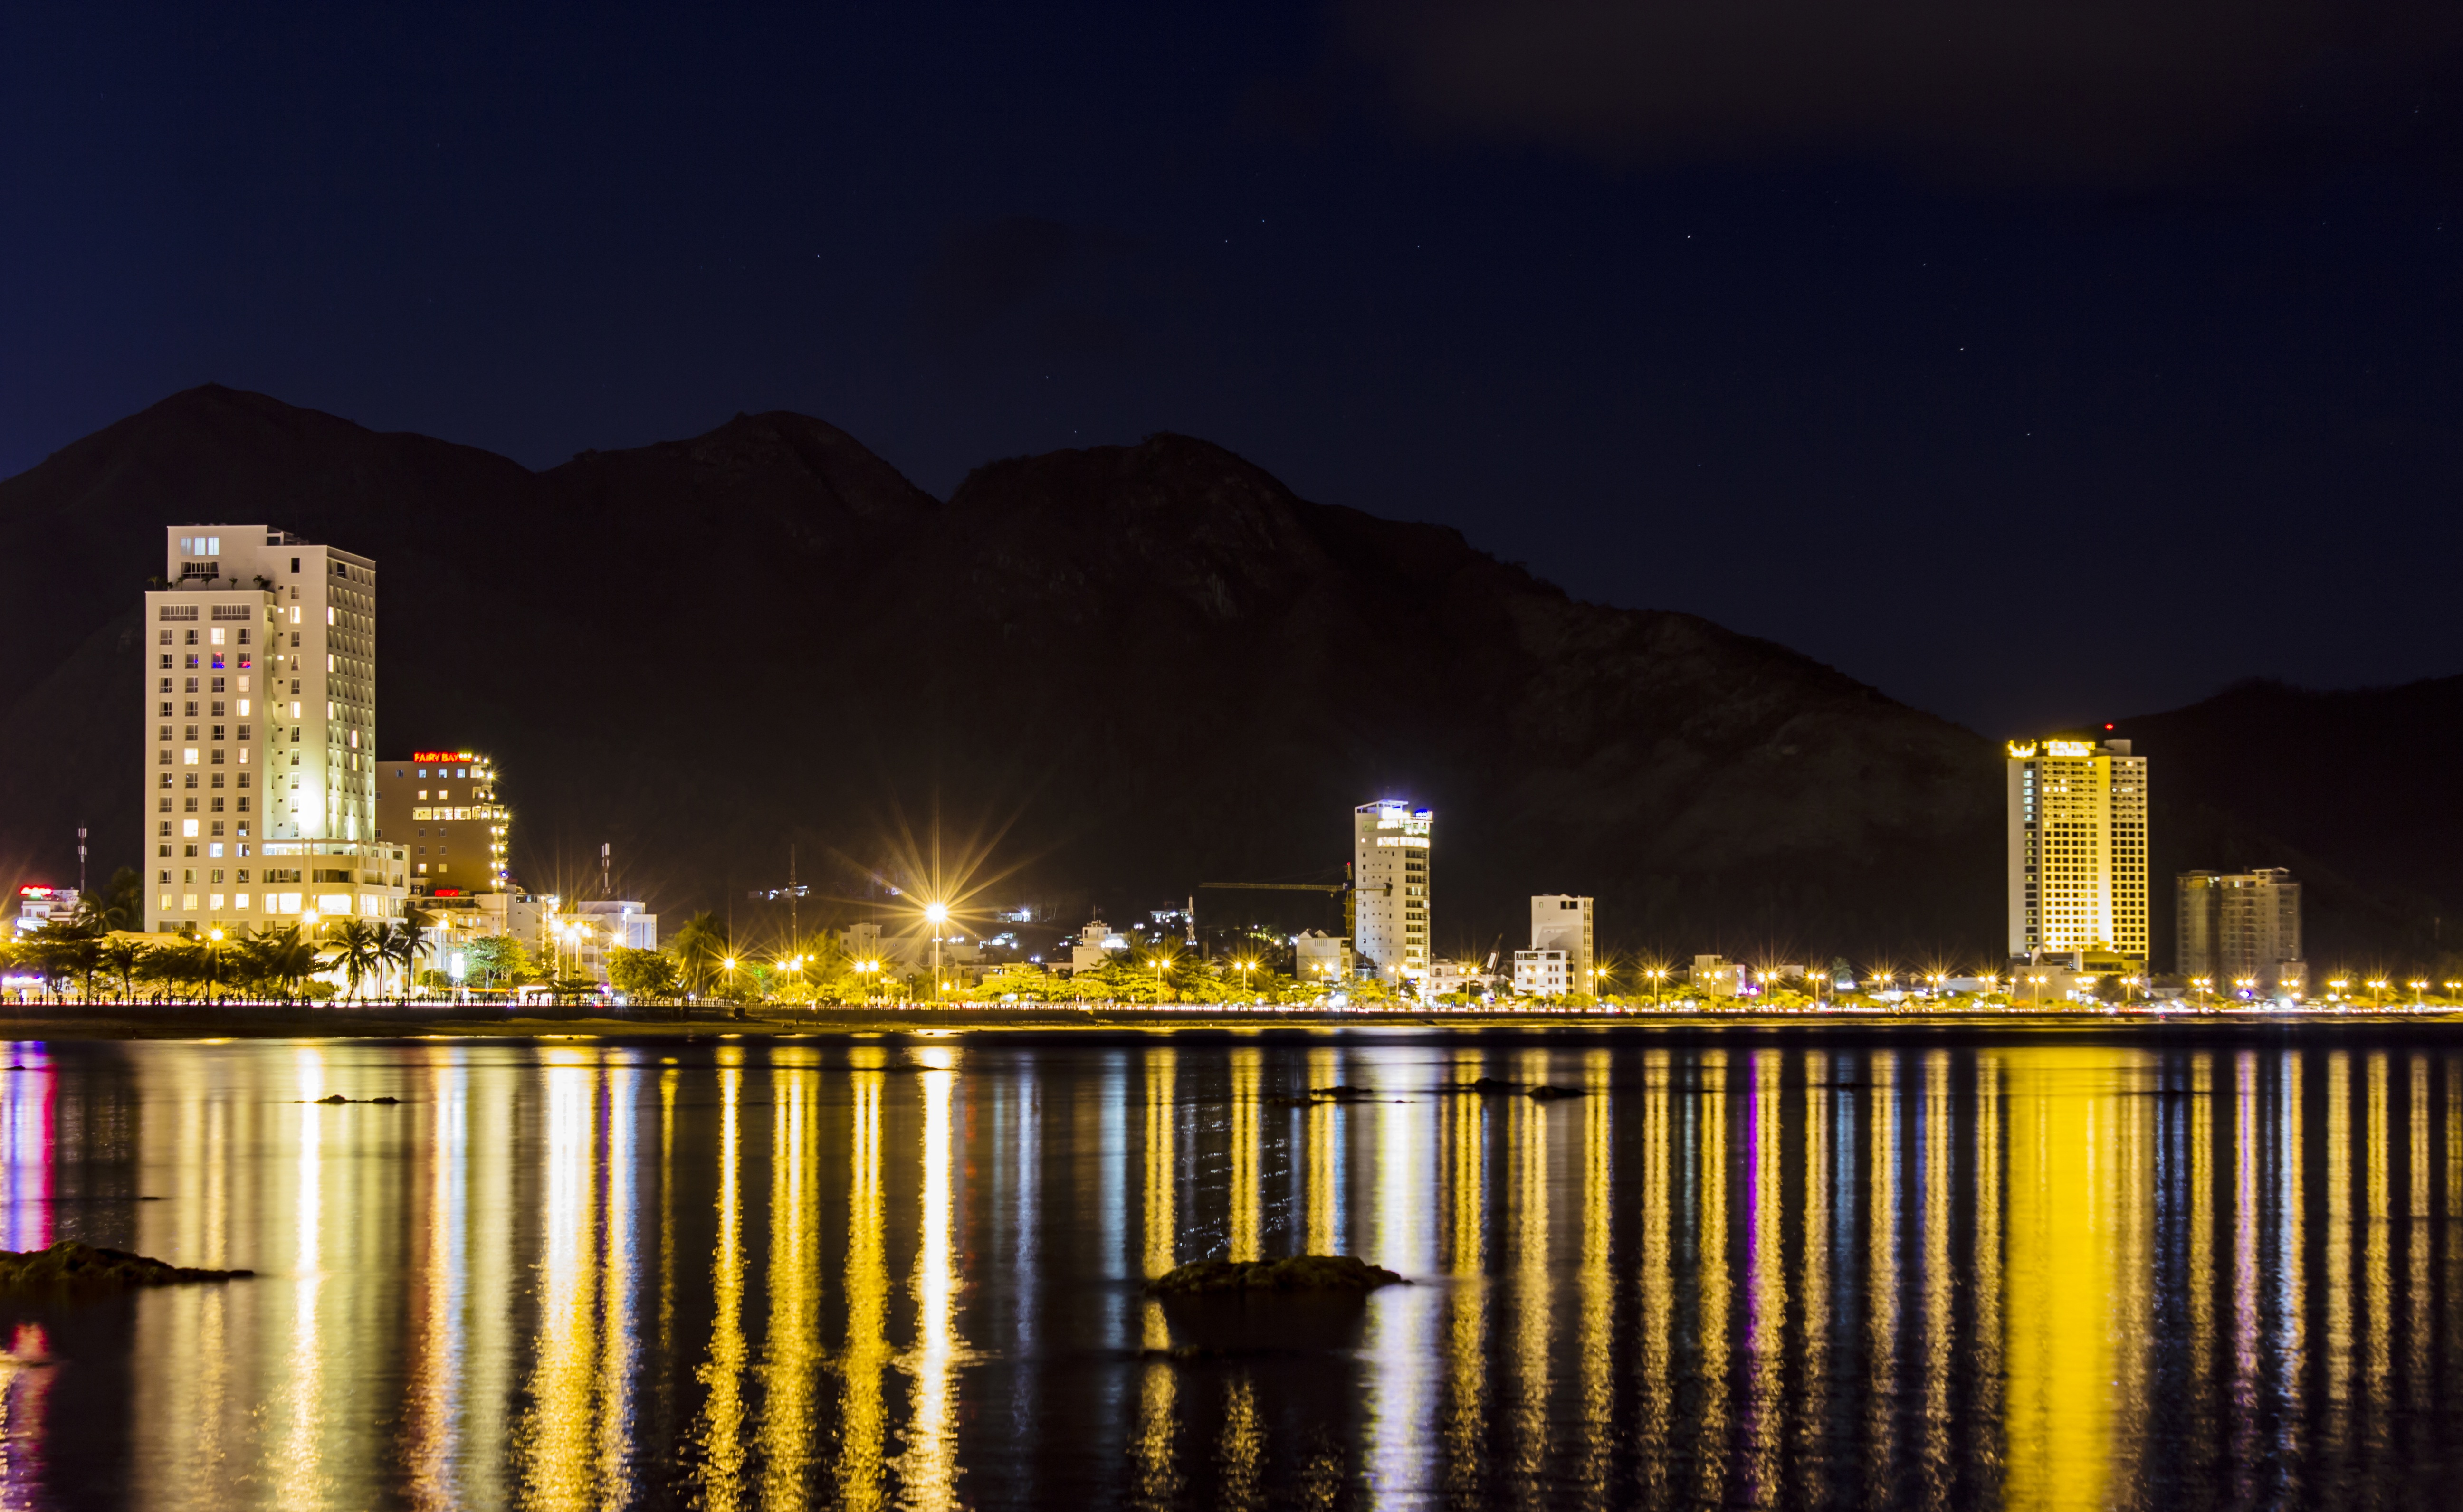
horizon, light, skyline, night, city, home, skyscraper, cityscape, downtown, male, dusk, evening, reflection, landmark, page, write, st, metropolis, the sea, urban area, human settlement, metropolitan area